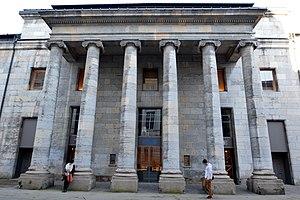
Façade principale du théâtre municipal de Besançon construit par Claude-Nicolas-Ledoux.
Besançon est une commune de l'Est de la France, préfecture du département du Doubs et siège de la région Bourgogne-Franche-Comté. Située en bordure du massif du Jura à moins d'une soixantaine de kilomètres de la Suisse, elle est entourée de collines et traversée par le Doubs.